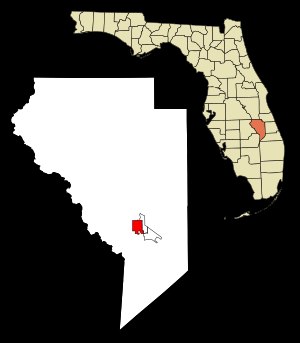
Okeechobee
Okeechobees beliggenhed i Florida
Okeechobee er en amerikansk by og administrativt centrum for det amerikanske county Okeechobee County i staten Florida. I 2004 havde byen et indbyggertal på 5.784.